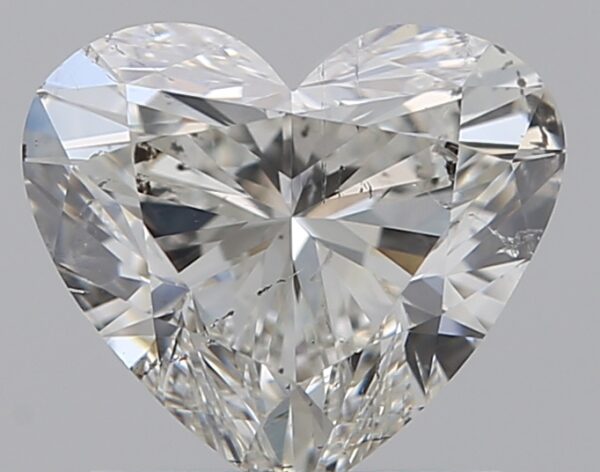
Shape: heart
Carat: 1
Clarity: SI2
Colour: H
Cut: EX
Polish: EX
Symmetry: EX
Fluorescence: F
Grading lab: GIA
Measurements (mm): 6.11 x 6.99 x 4.01